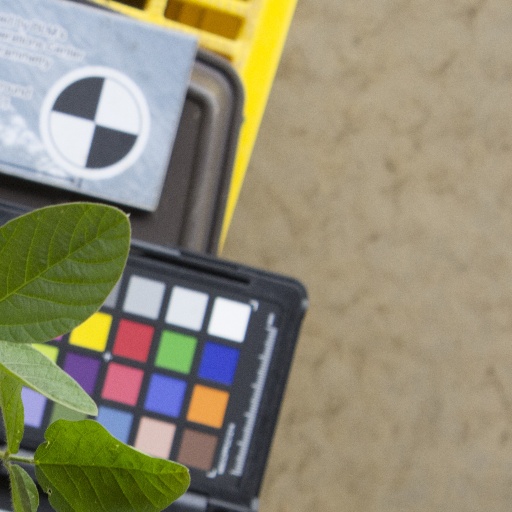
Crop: soybean